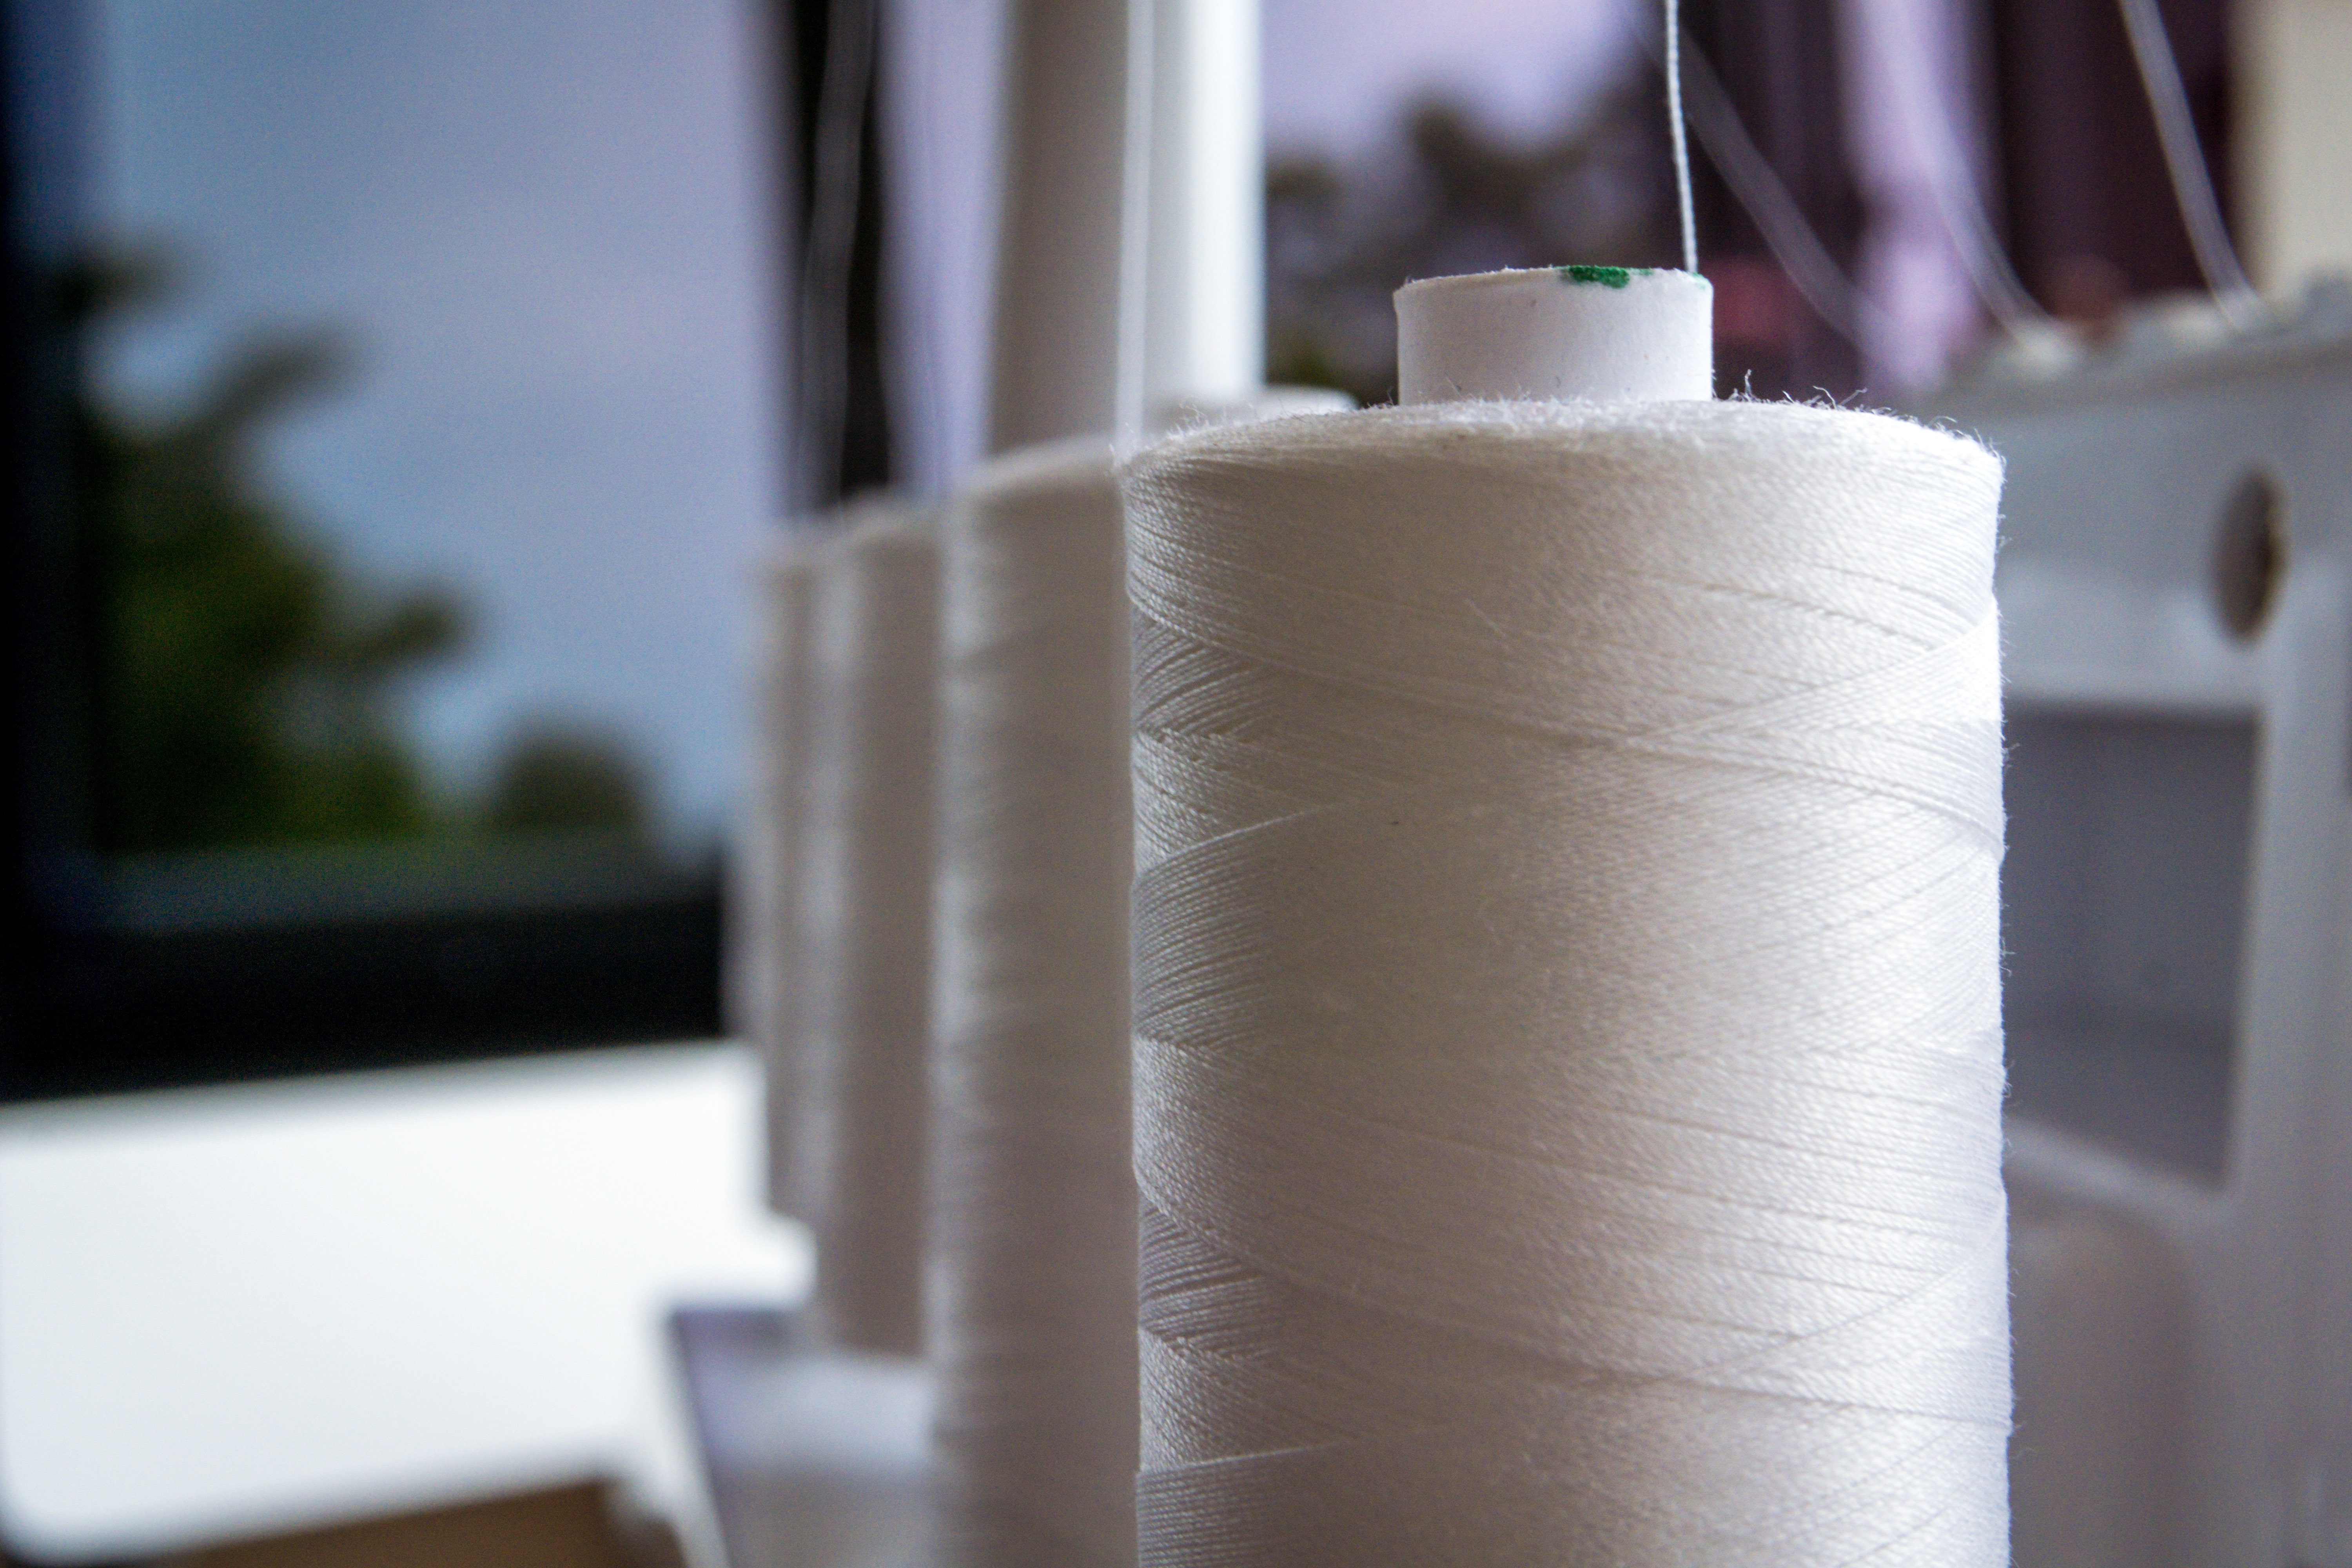
white, room, close, lighting, yarn, material, interior design, sewing machine, thread, sew, product, sewing thread, textile, art, tailoring, n hutensilien, overlock